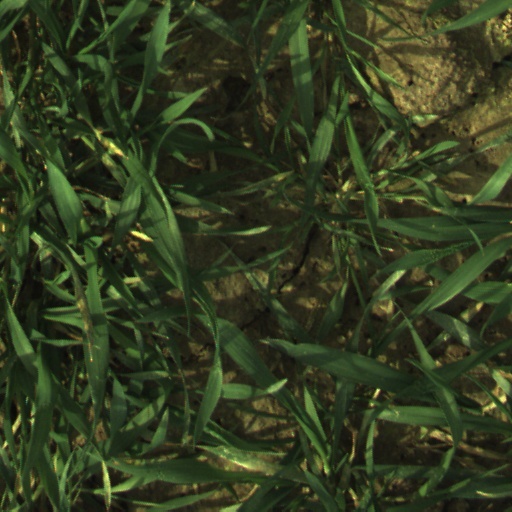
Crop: wheat